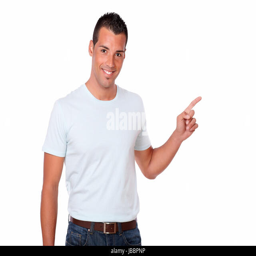
portrait of a gorgeous hispanic man on white t - shirt and jeans pointing to his left while is looking at you on isolated